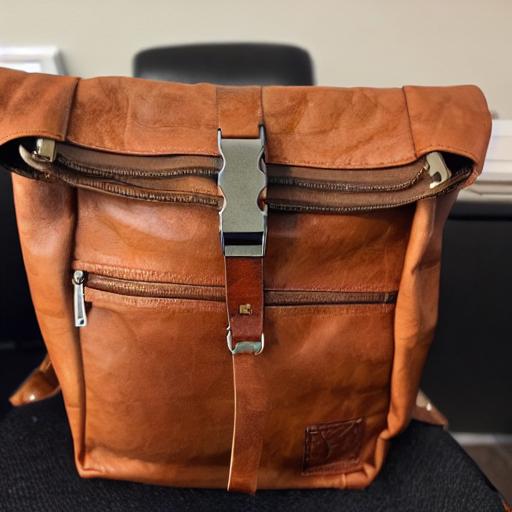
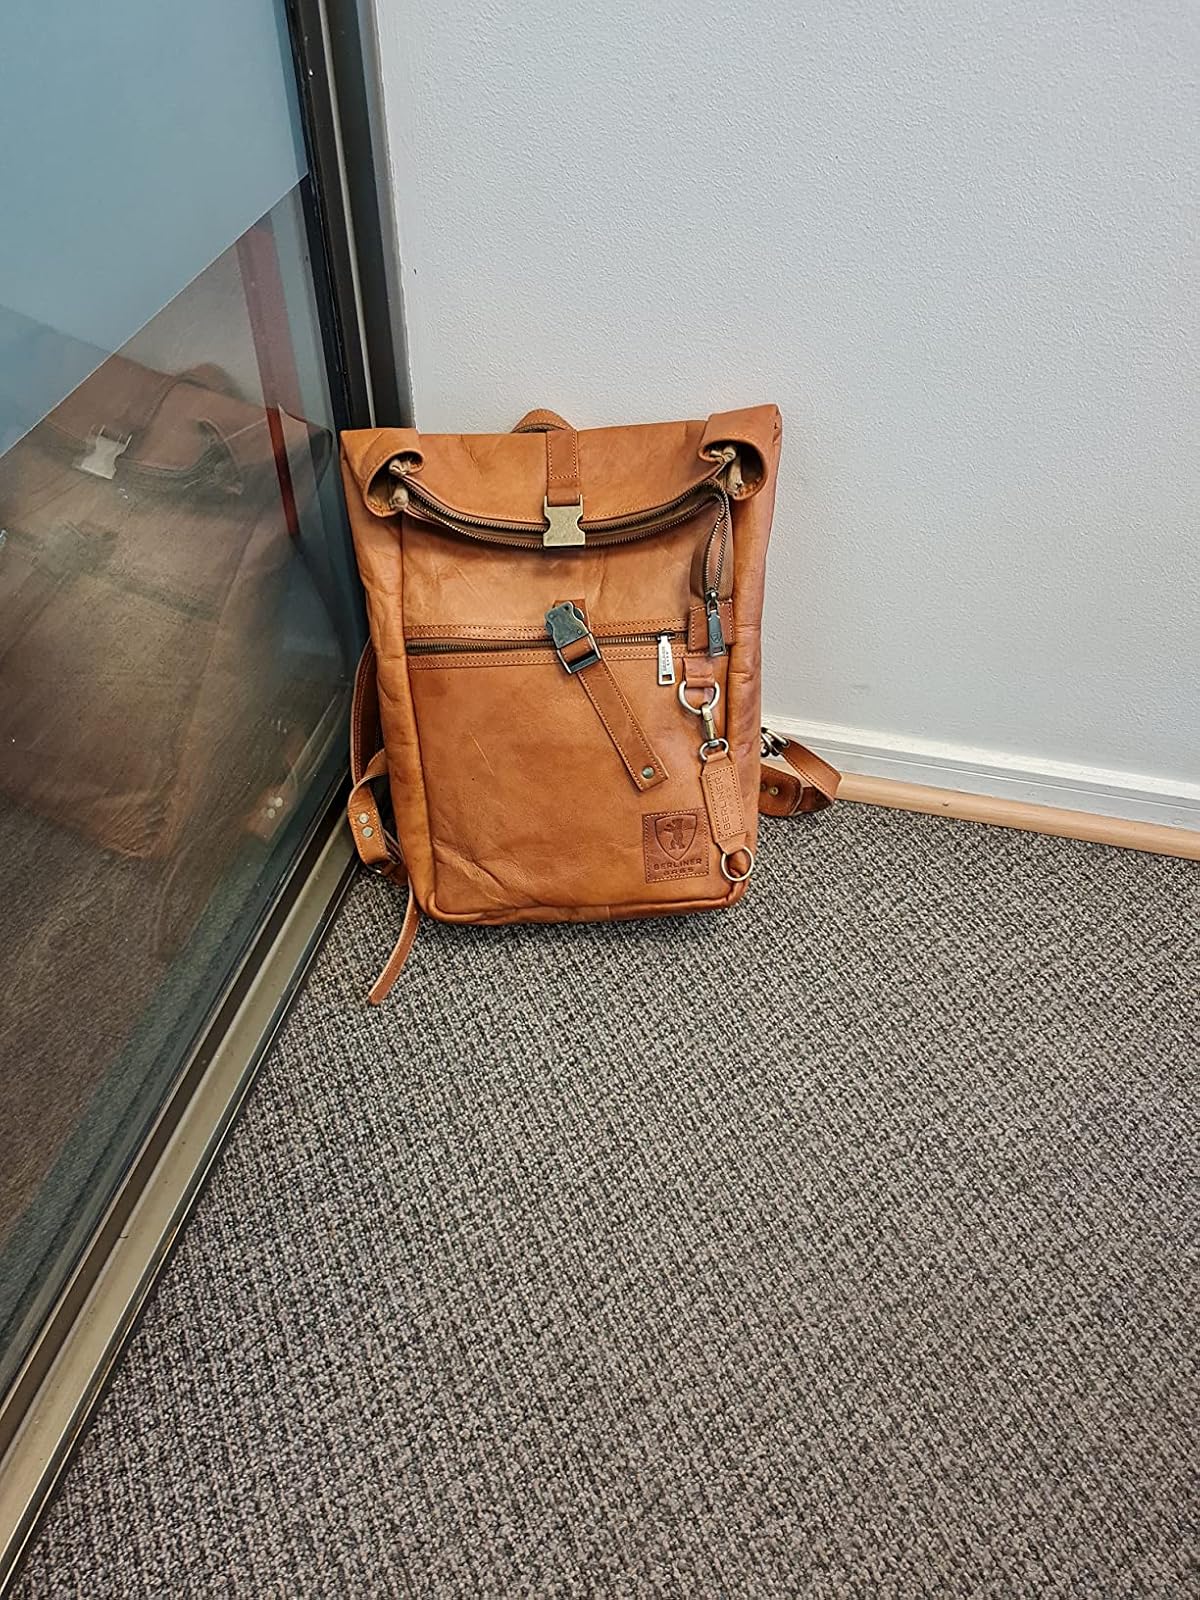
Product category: bag
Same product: no